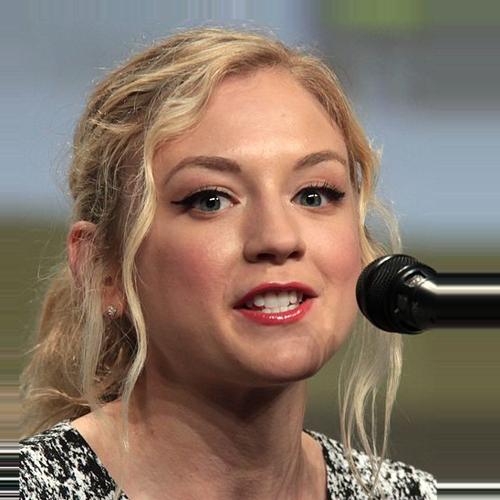
Age: 28